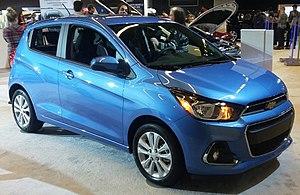
Ma photo d'un Chevrolet Spark de 2016 à Montréal , Québec , Canada au salon international de l'auto de Montréal 2016 .